4th Hazara Pioneers

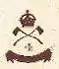

The 4th Hazara Pioneers (or Independent Pioneer Battalion) was a regiment of the British Indian Army formed in 1922, when the Indian army moved from single battalion regiments to multi-battalion regiments; the 106th Hazara Pioneers became the 1st Battalion 4th Hazara Pioneers. The 4th Hazara Pioneers were one of four Pioneer units in the 1922 reorganisation, including the 1st Madras Pioneers, 2nd Bombay Pioneers, and 3rd Sikh Pioneers.